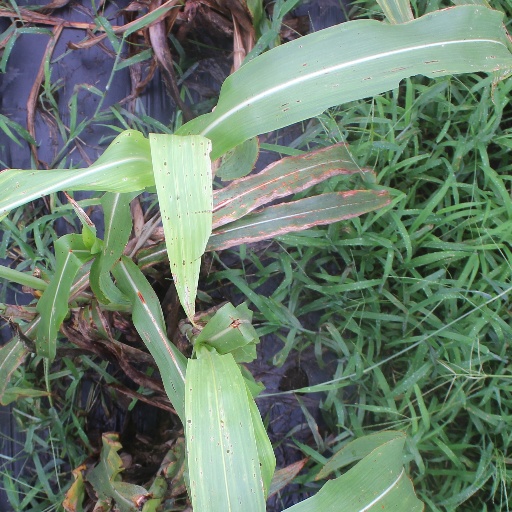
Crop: sorghum